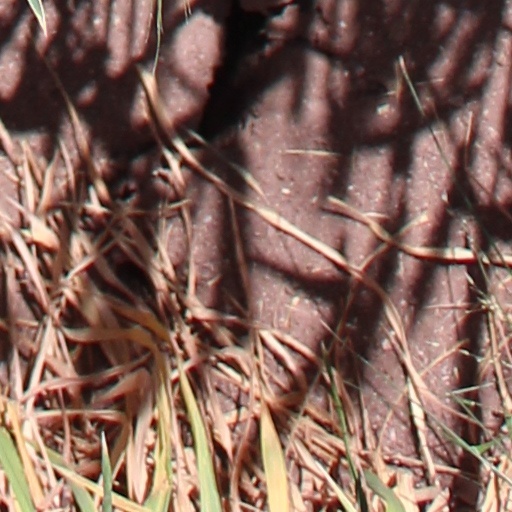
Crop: wheat